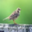
Label: bird